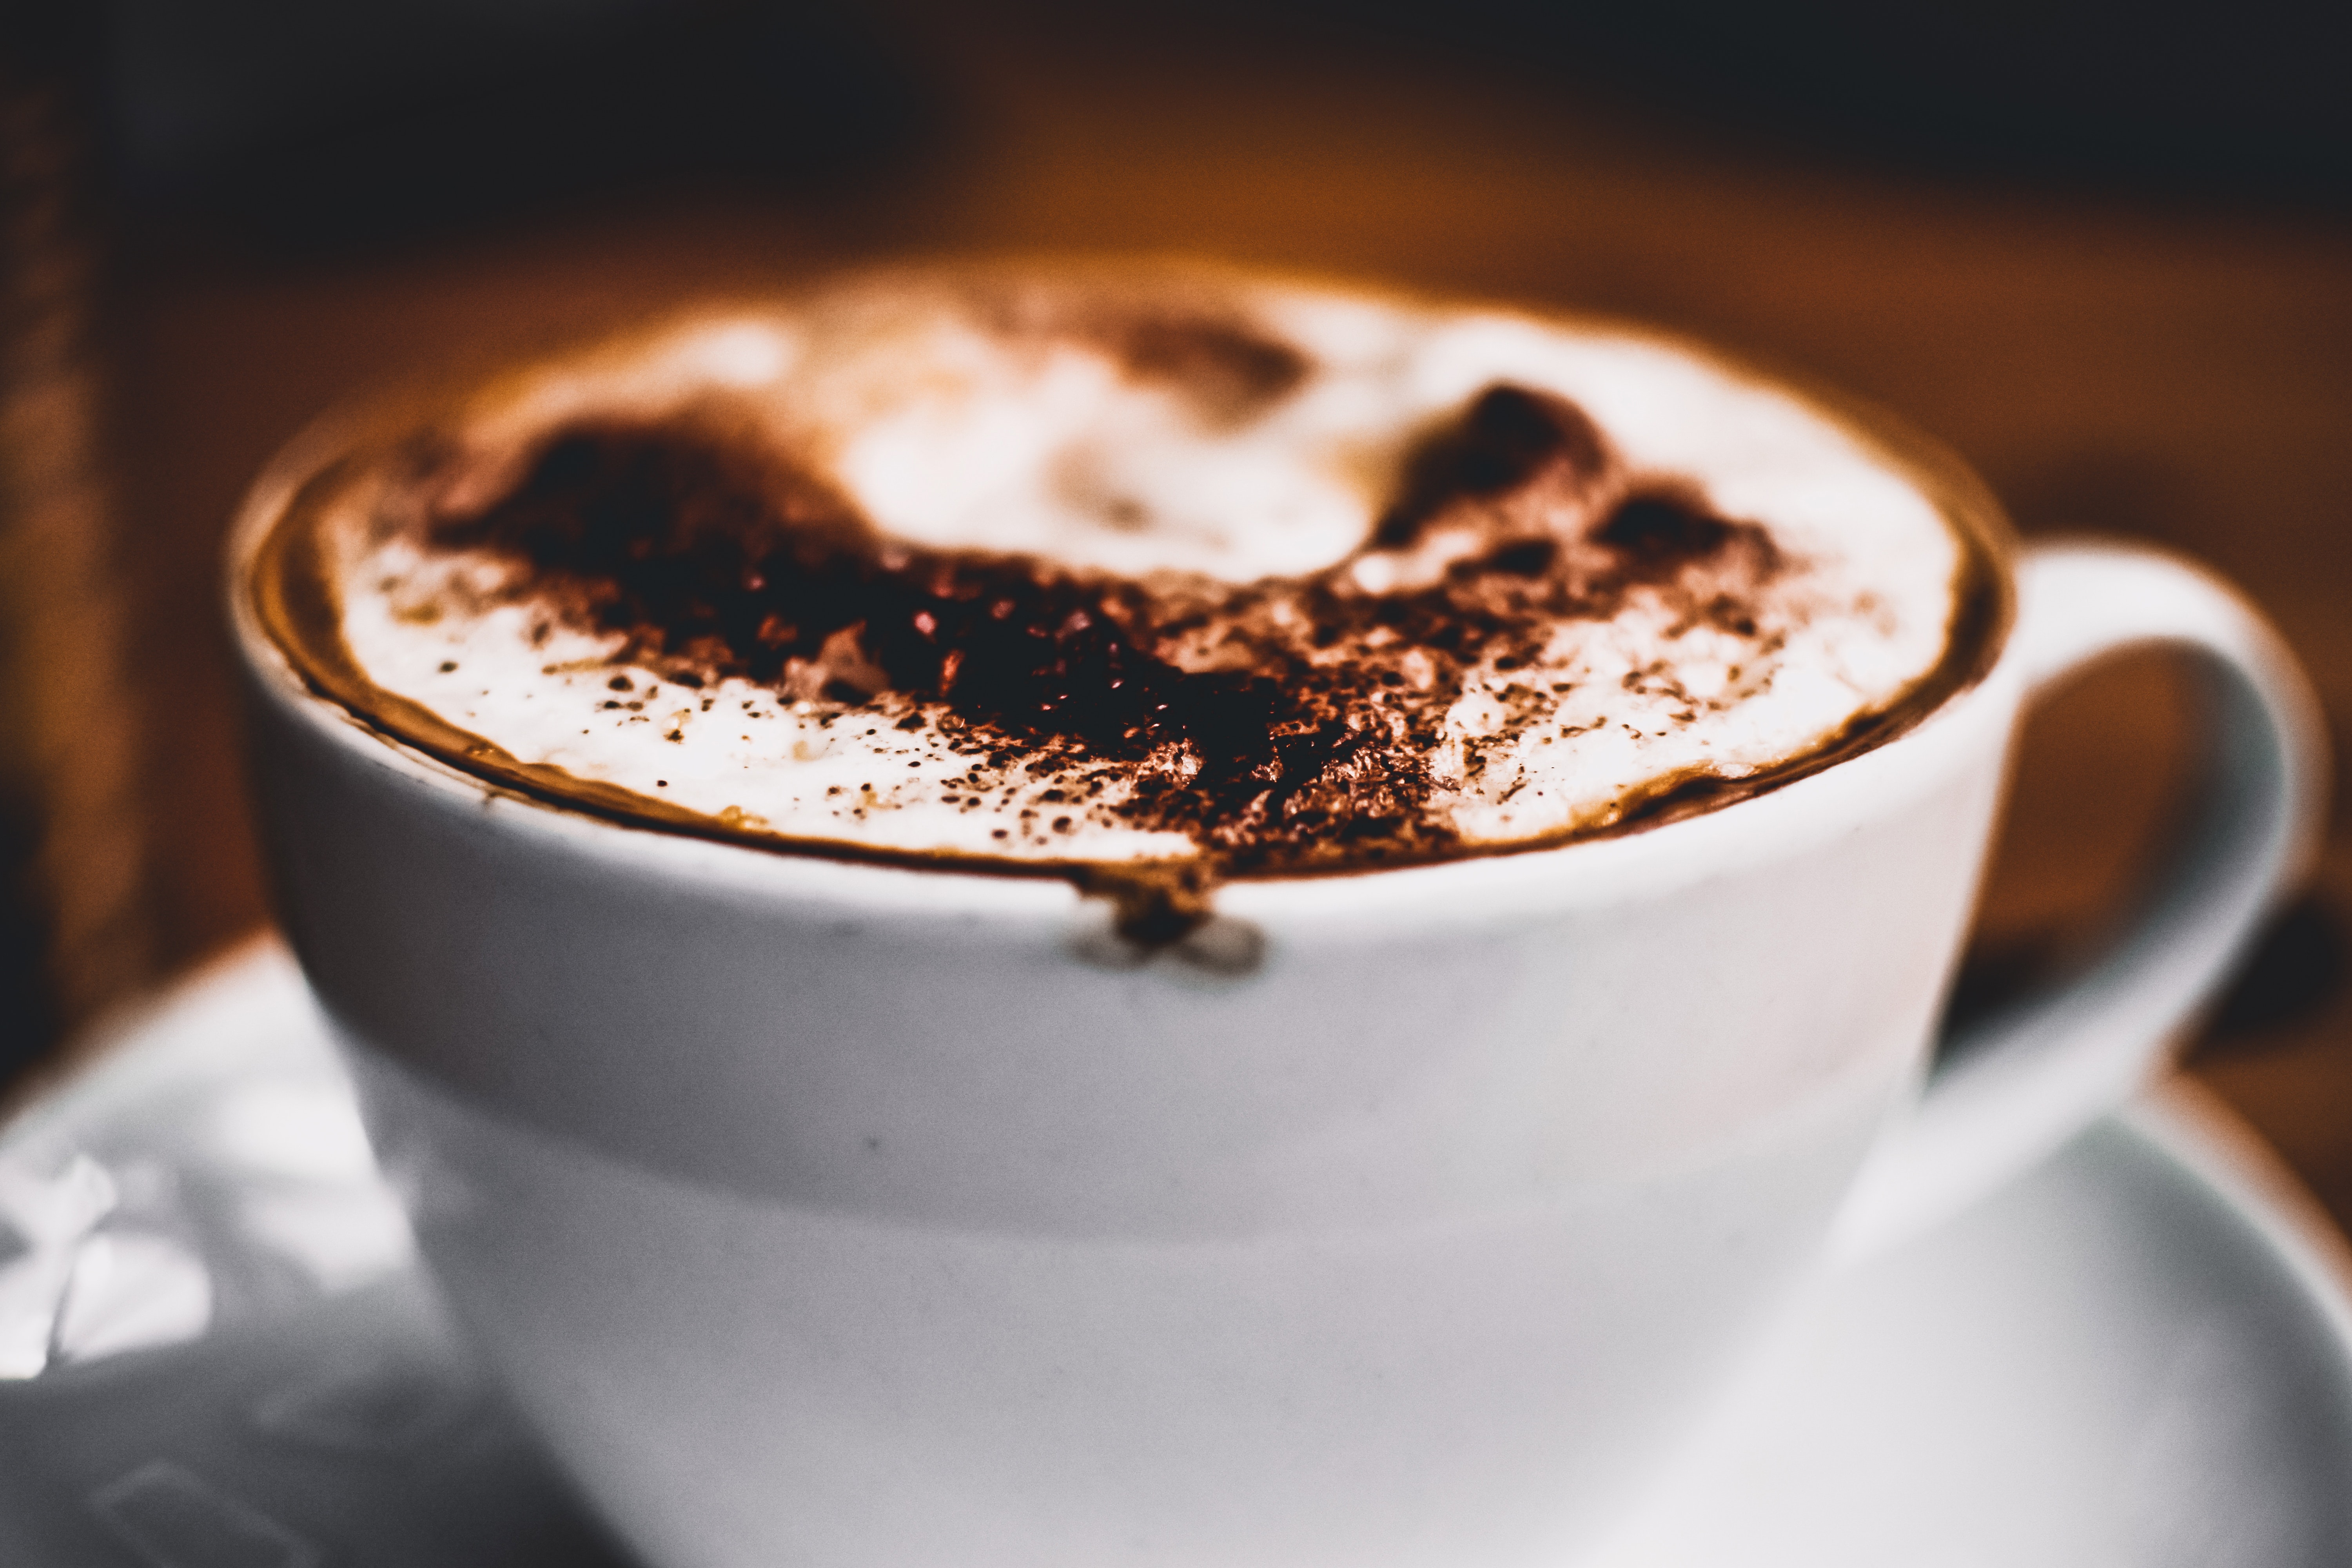
cup, caffeine, drink, coffee cup, latte, marocchino, non alcoholic beverage, coffee, food, caff macchiato, hot chocolate, Espressino, wiener melange, cappuccino, babycino, white coffee, espresso, cuban espresso, Java coffee, mocaccino, instant coffee, cafe au lait, cuisine, dish, coffee milk, cafe, ingredient, caff americano, cortado, drinkware, latte macchiato, dessert, tableware, flat white, ristretto, Single origin coffee, ipoh white coffee